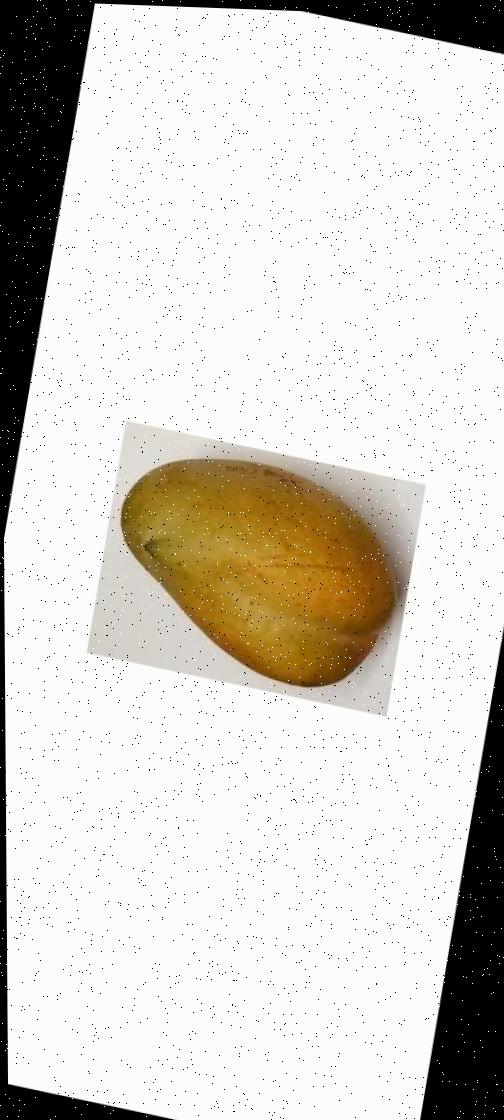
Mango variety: Bari-11